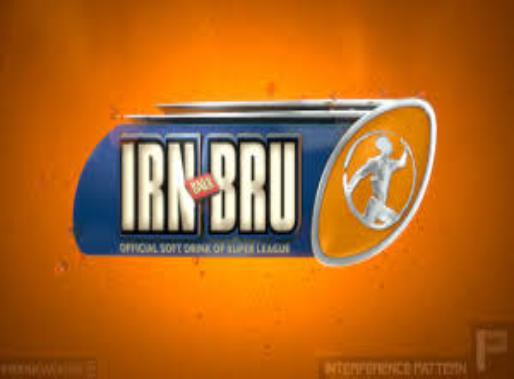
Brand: Irn Bru Bar
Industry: Food